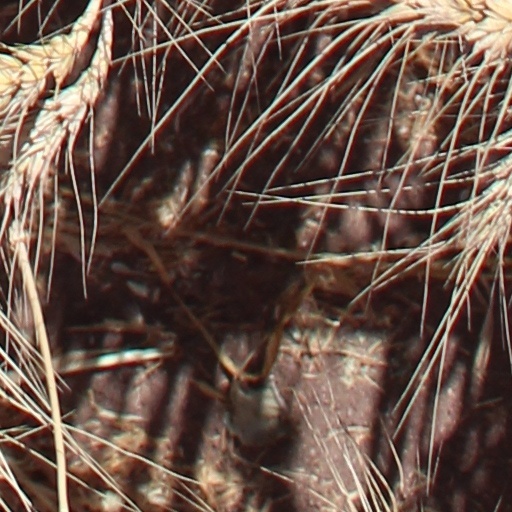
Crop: wheat